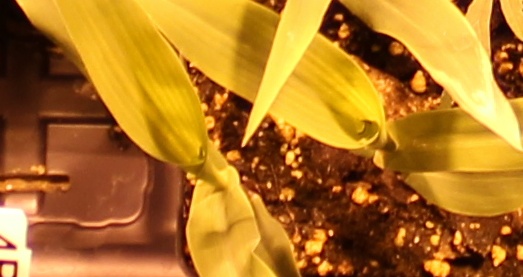
Label: Corn